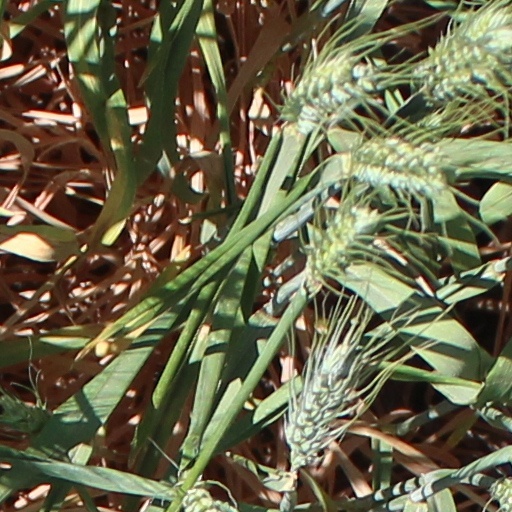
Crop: wheat